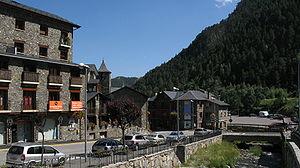
La route andorrane CG-5 traversant le village d'Arinsal.
La route générale d'Andorre 5 - CG-5 est une route andorrane reliant Erts à Arinsal. Avec une distance de seulement 2 kilomètres, elle est dans sa catégorie, la plus courte route de la principauté.